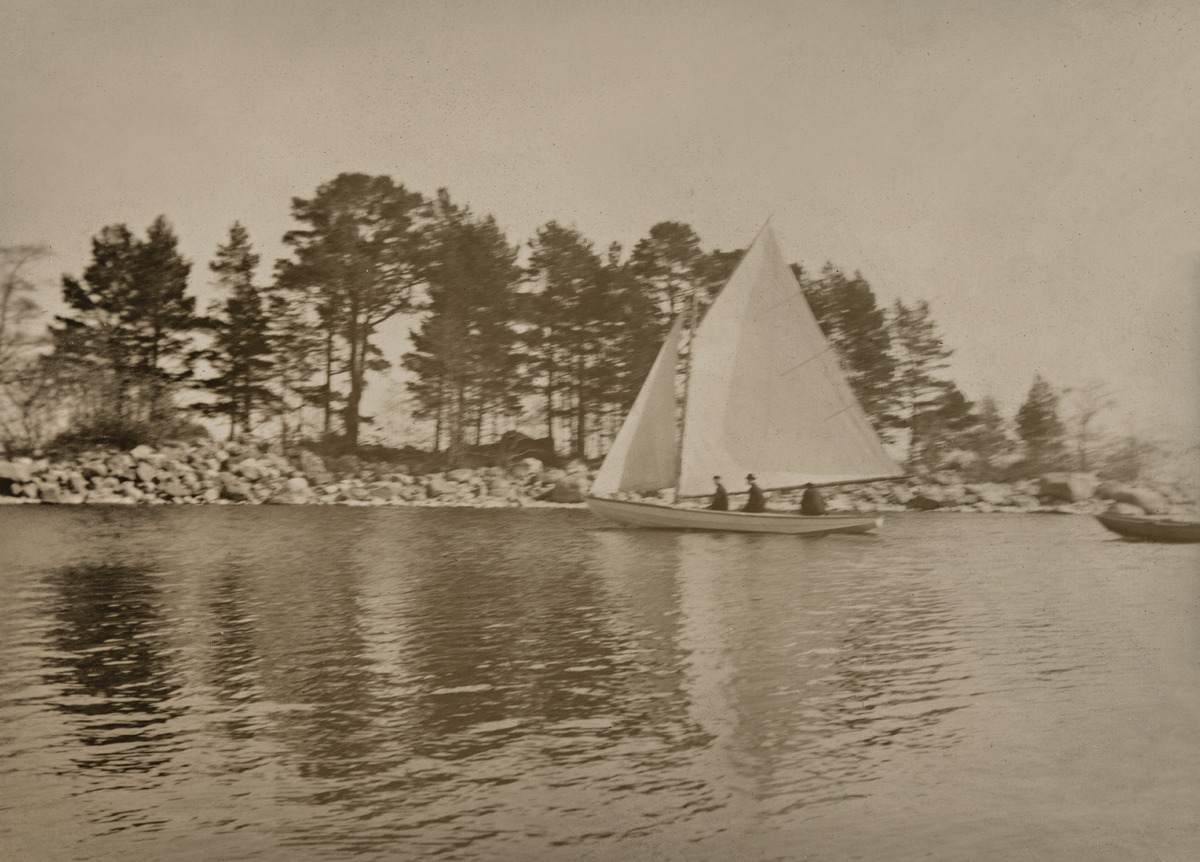
Koivusaari, soutuvenettä hinaava purjevene sivuuttaa saaren kevyessä sivumyötäisessä
sisällön kuvaus: Koivusaari, soutuvenettä hinaava purjevene sivuuttaa saaren kevyessä sivumyötäisessä. mustavalkoinen
Ajankohta: kuvausaika 1905 n.
Paikka: Suomi, Uusimaa, Helsinki, Lauttasaari Helsinki, Koivusaari
Aiheet: veneily, veneet, purjeveneet, vapaa-aika, kesä